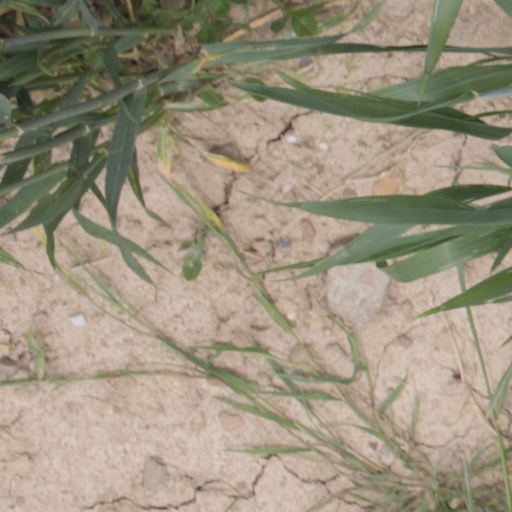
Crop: wheat